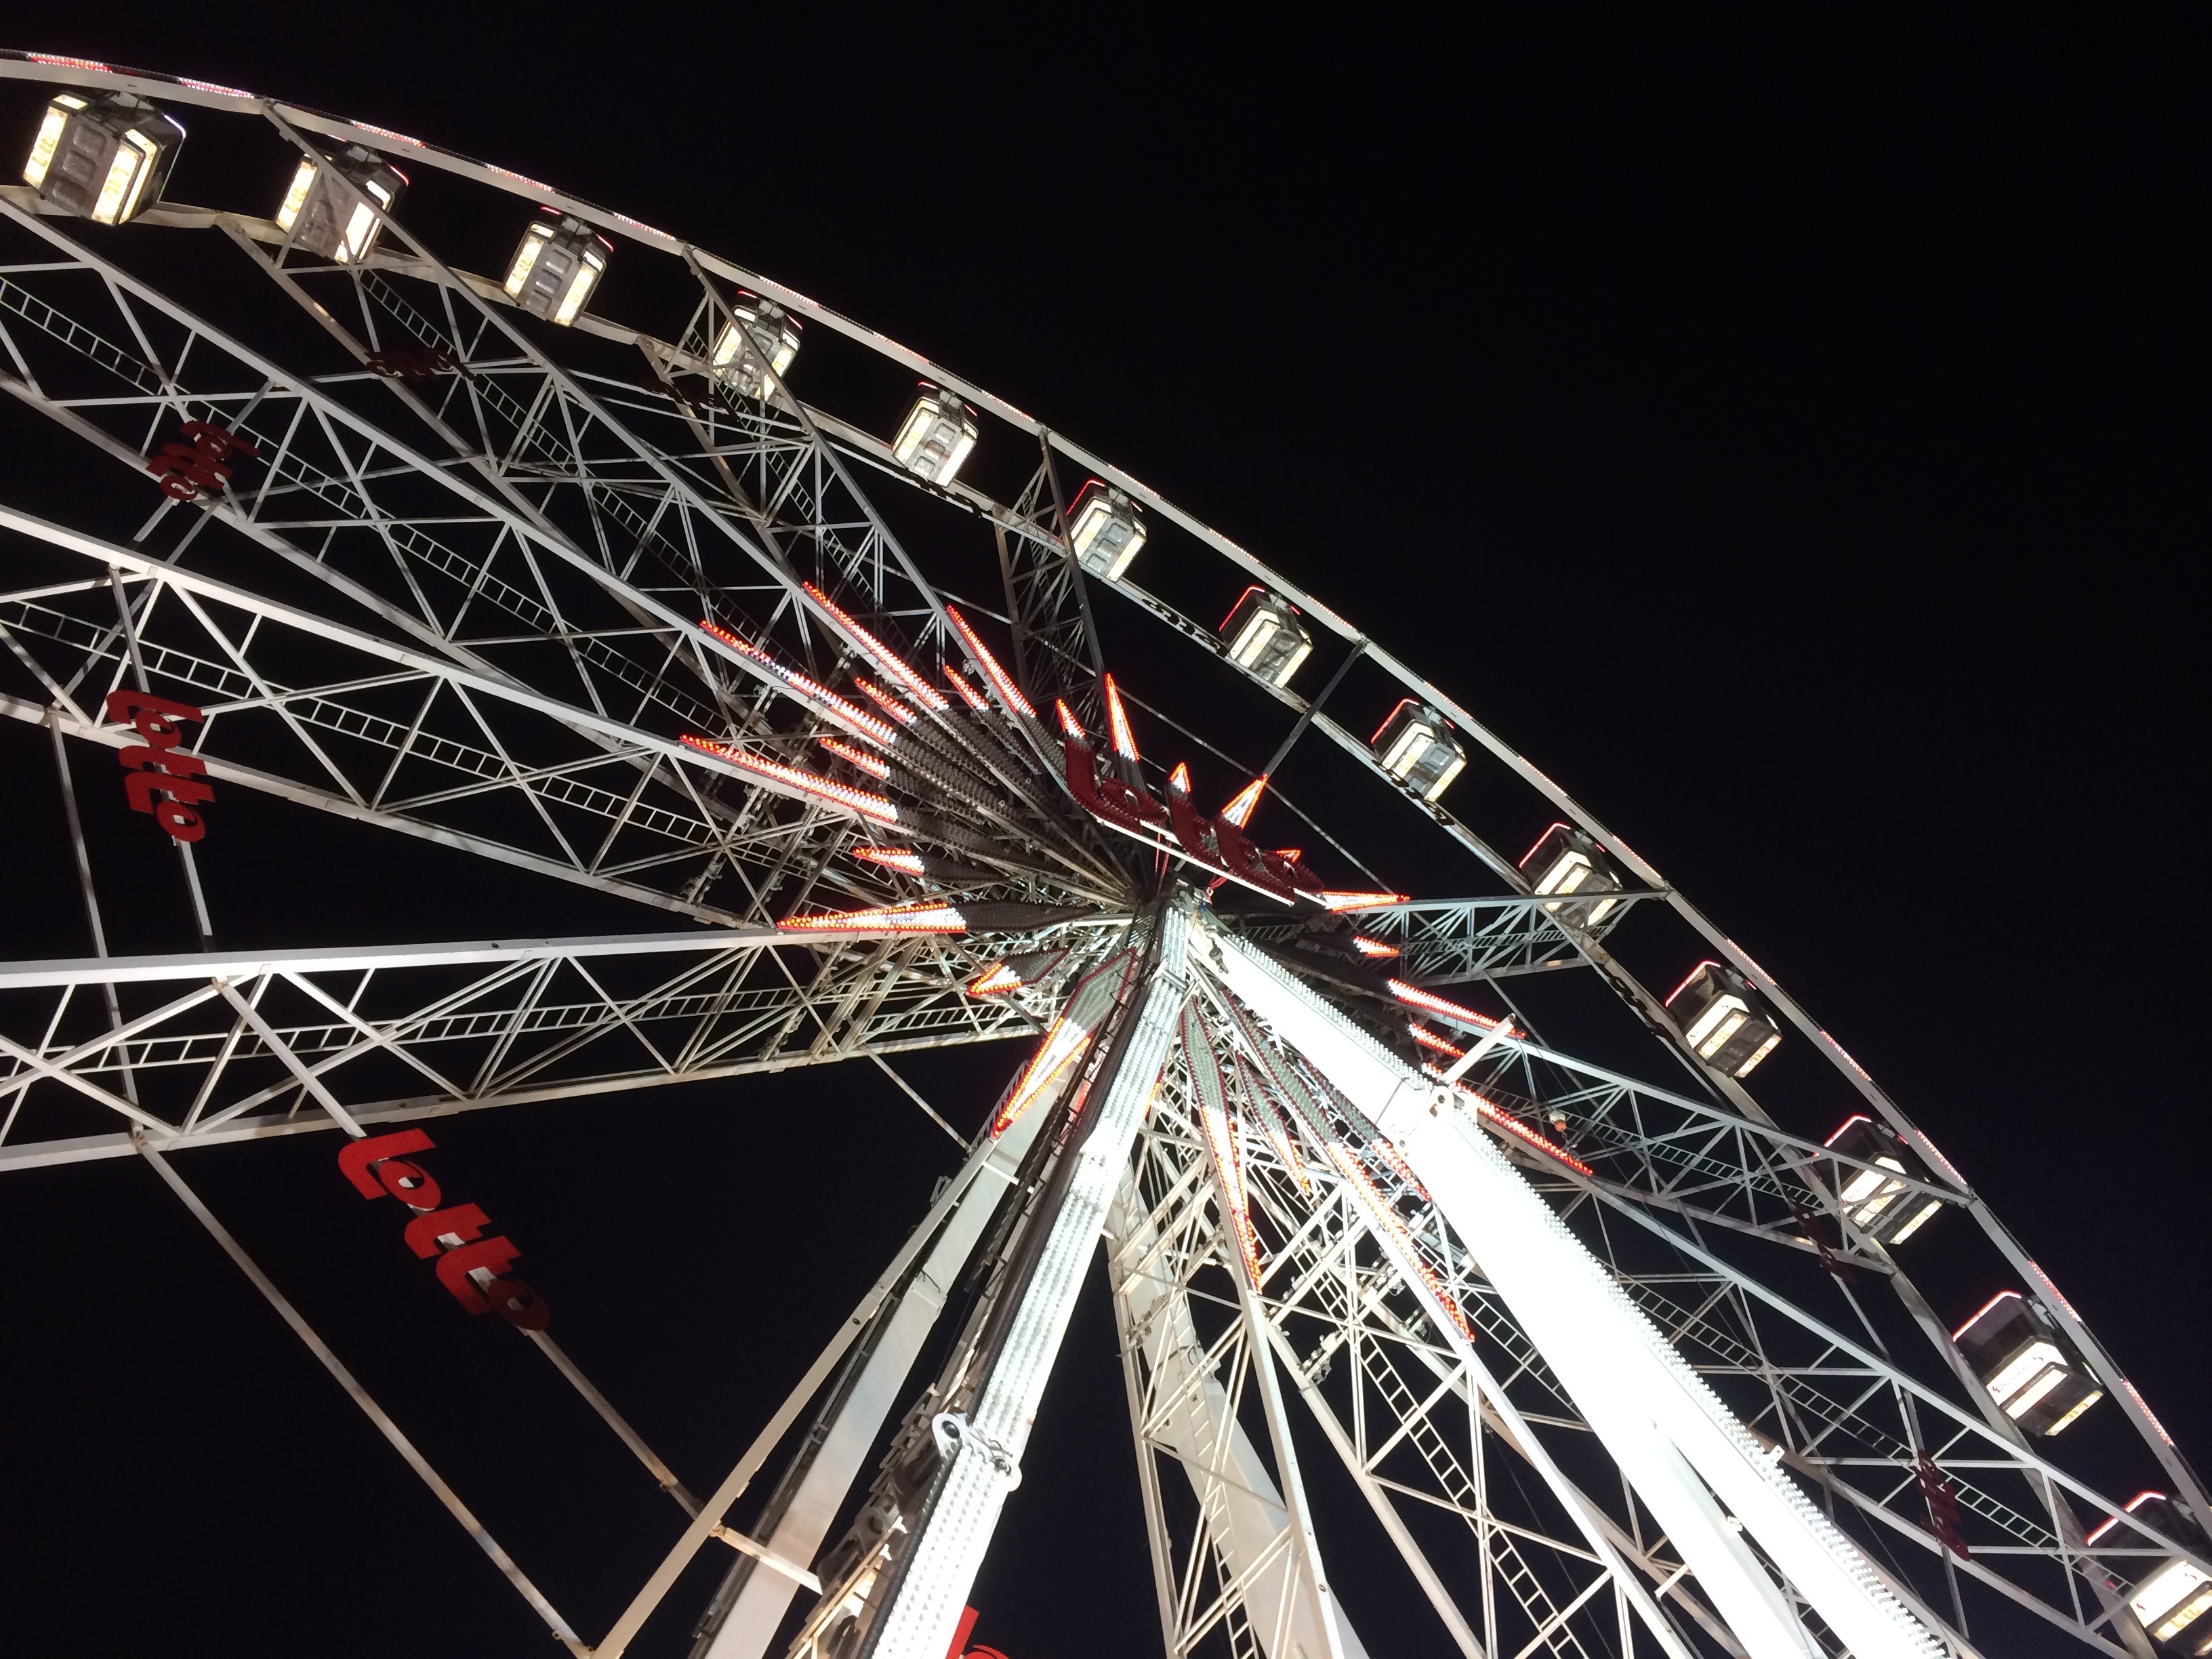
recreation, ferris wheel, amusement park, christmas, tourist attraction, funfair, amusement ride, outdoor recreation